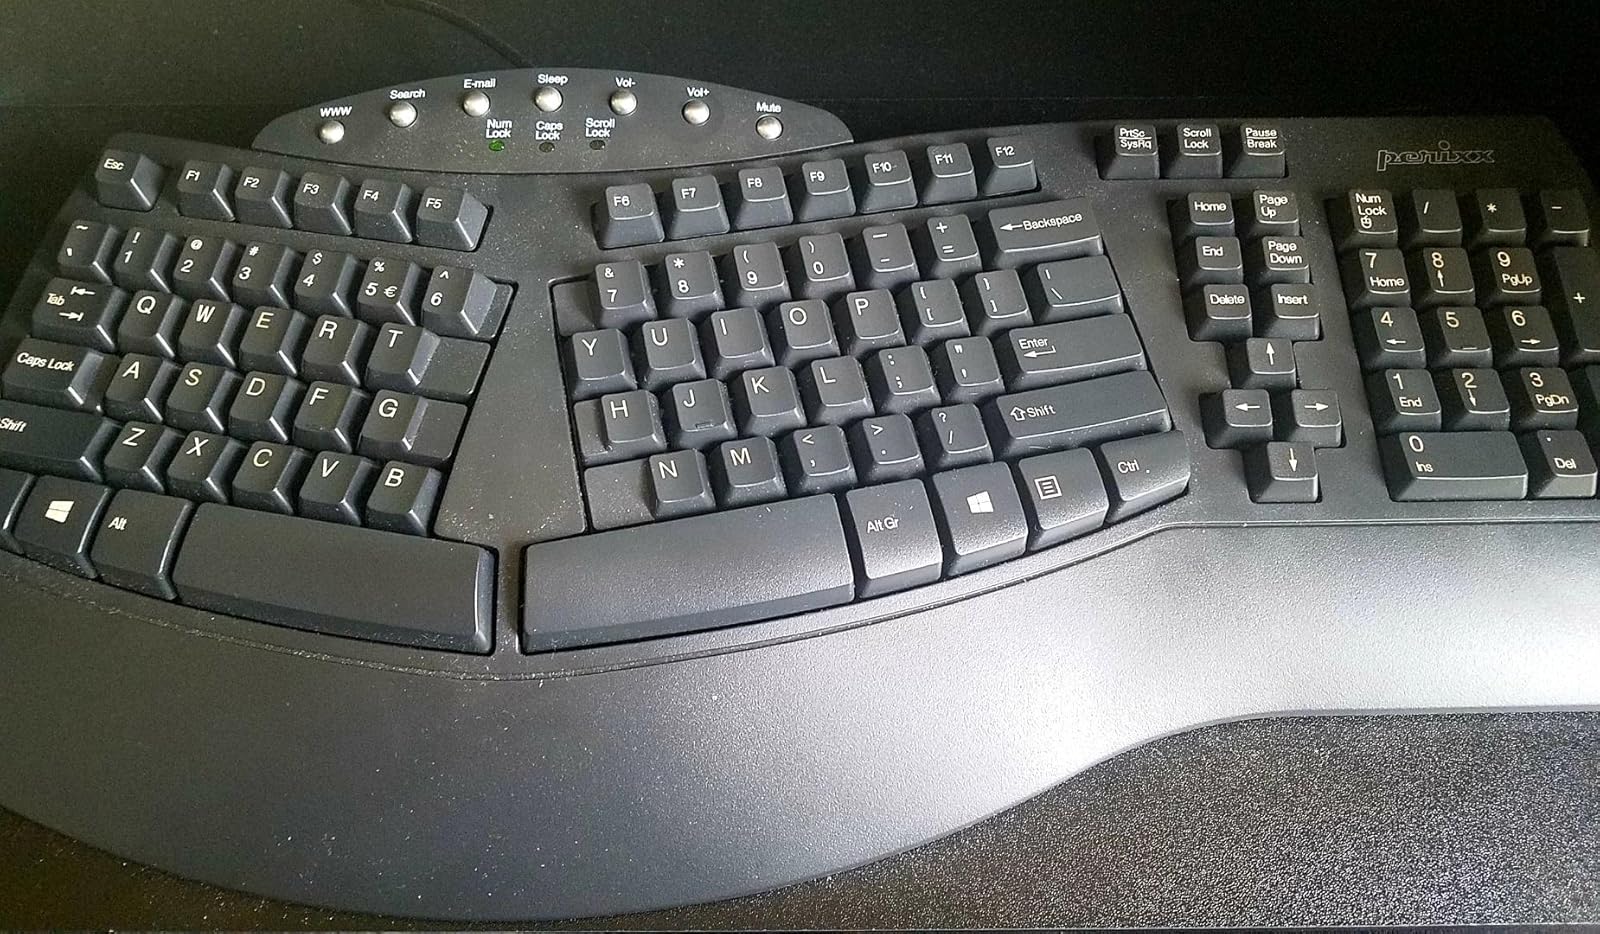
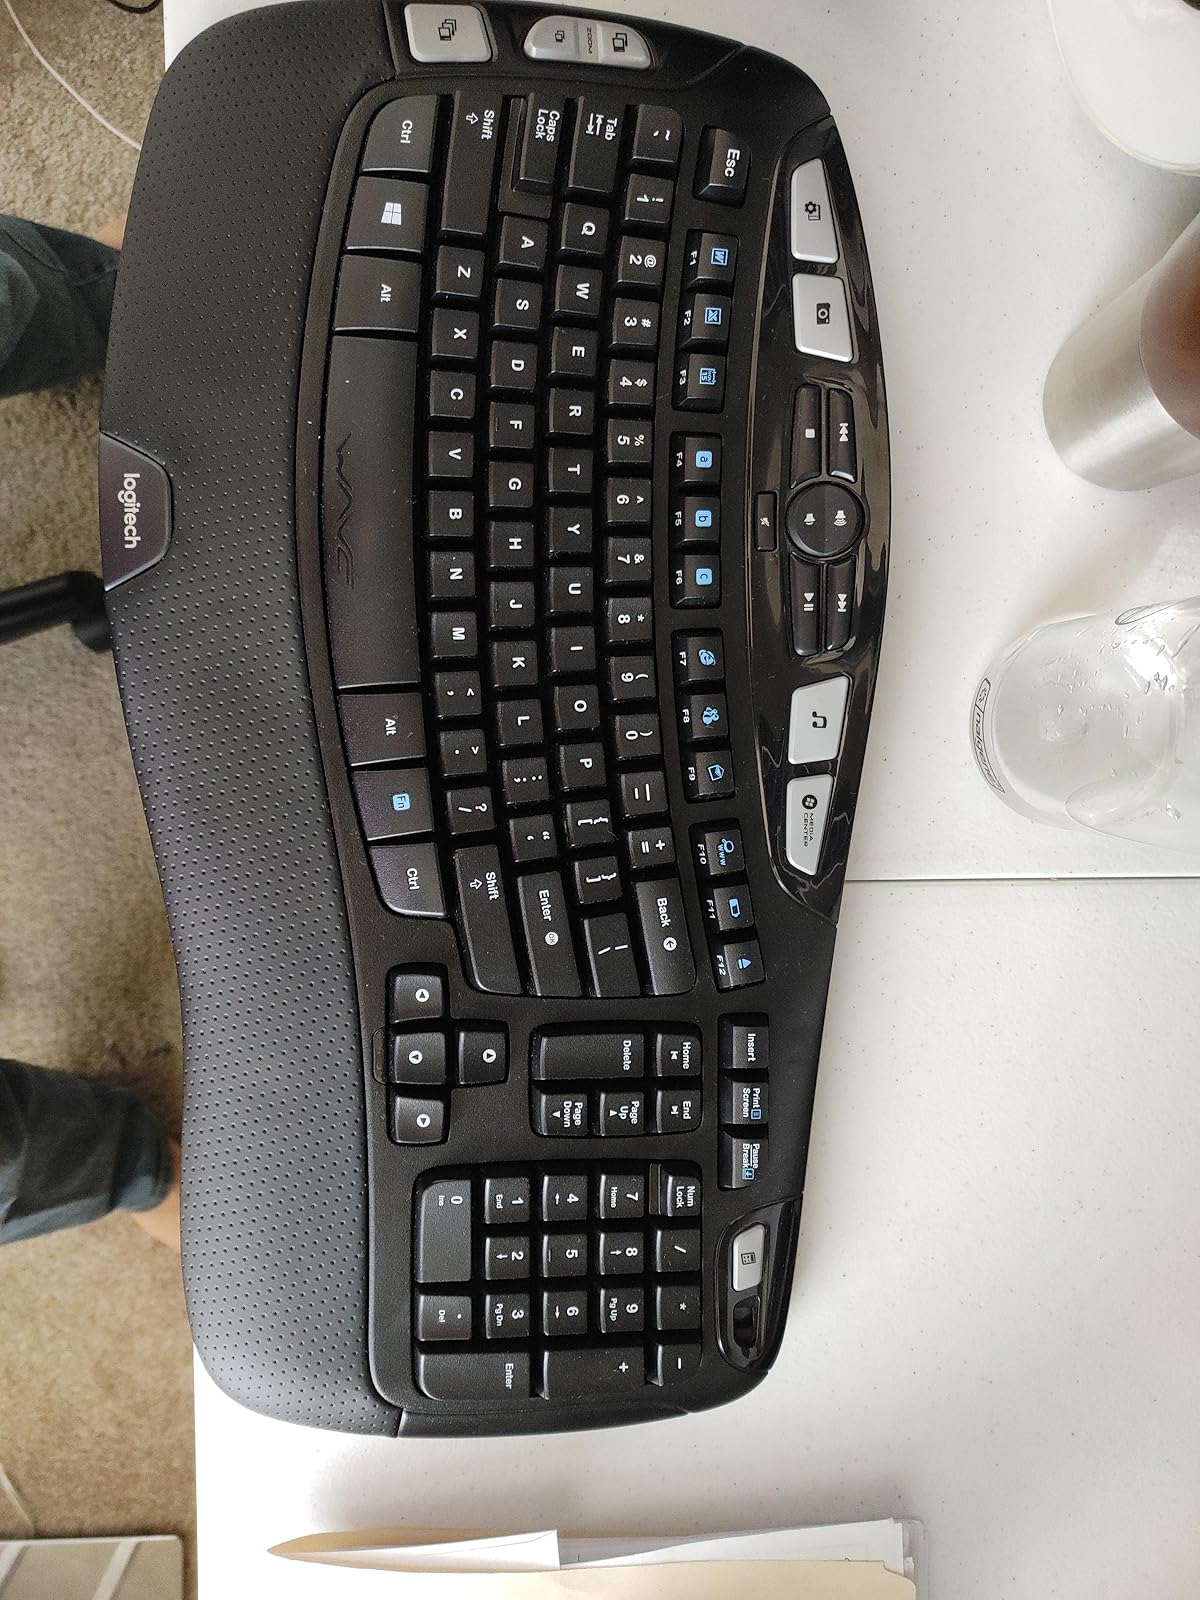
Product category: keyboard
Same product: no